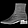
Label: Ankle boot